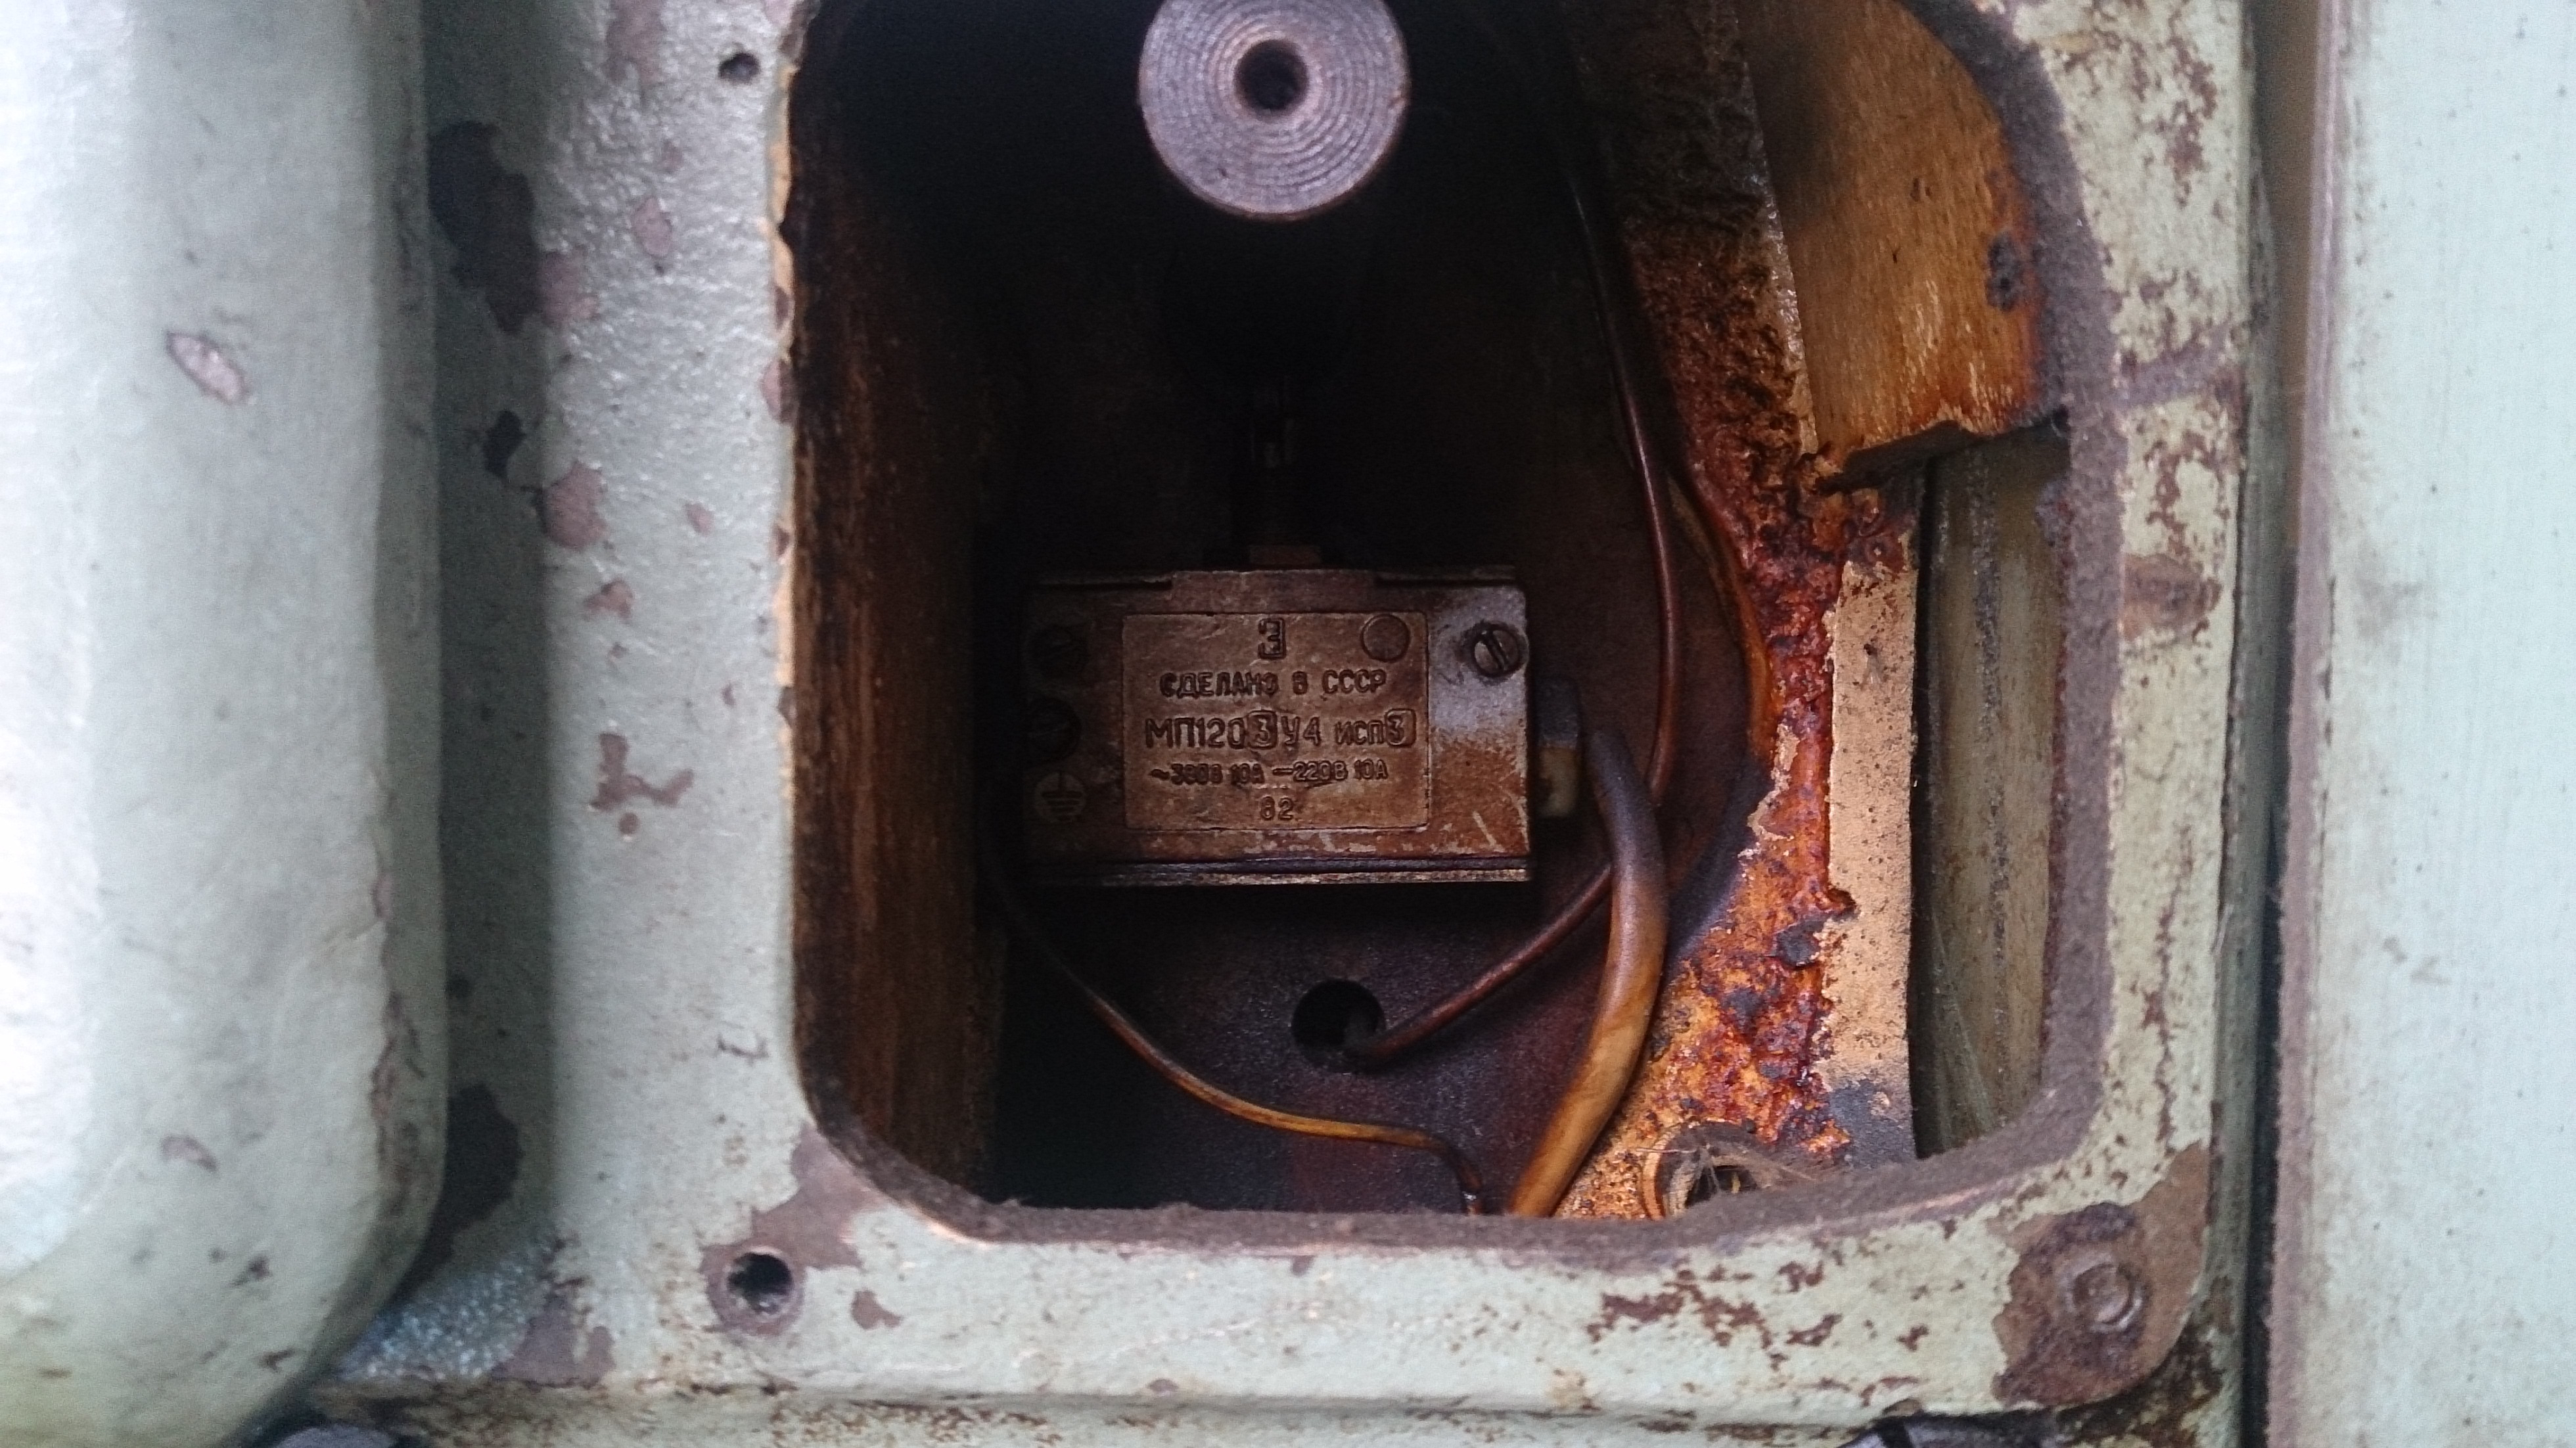
work, wood, tool, rust, equipment, industry, iron, russian, man made object, russian machine tool, machine tool, old machinary